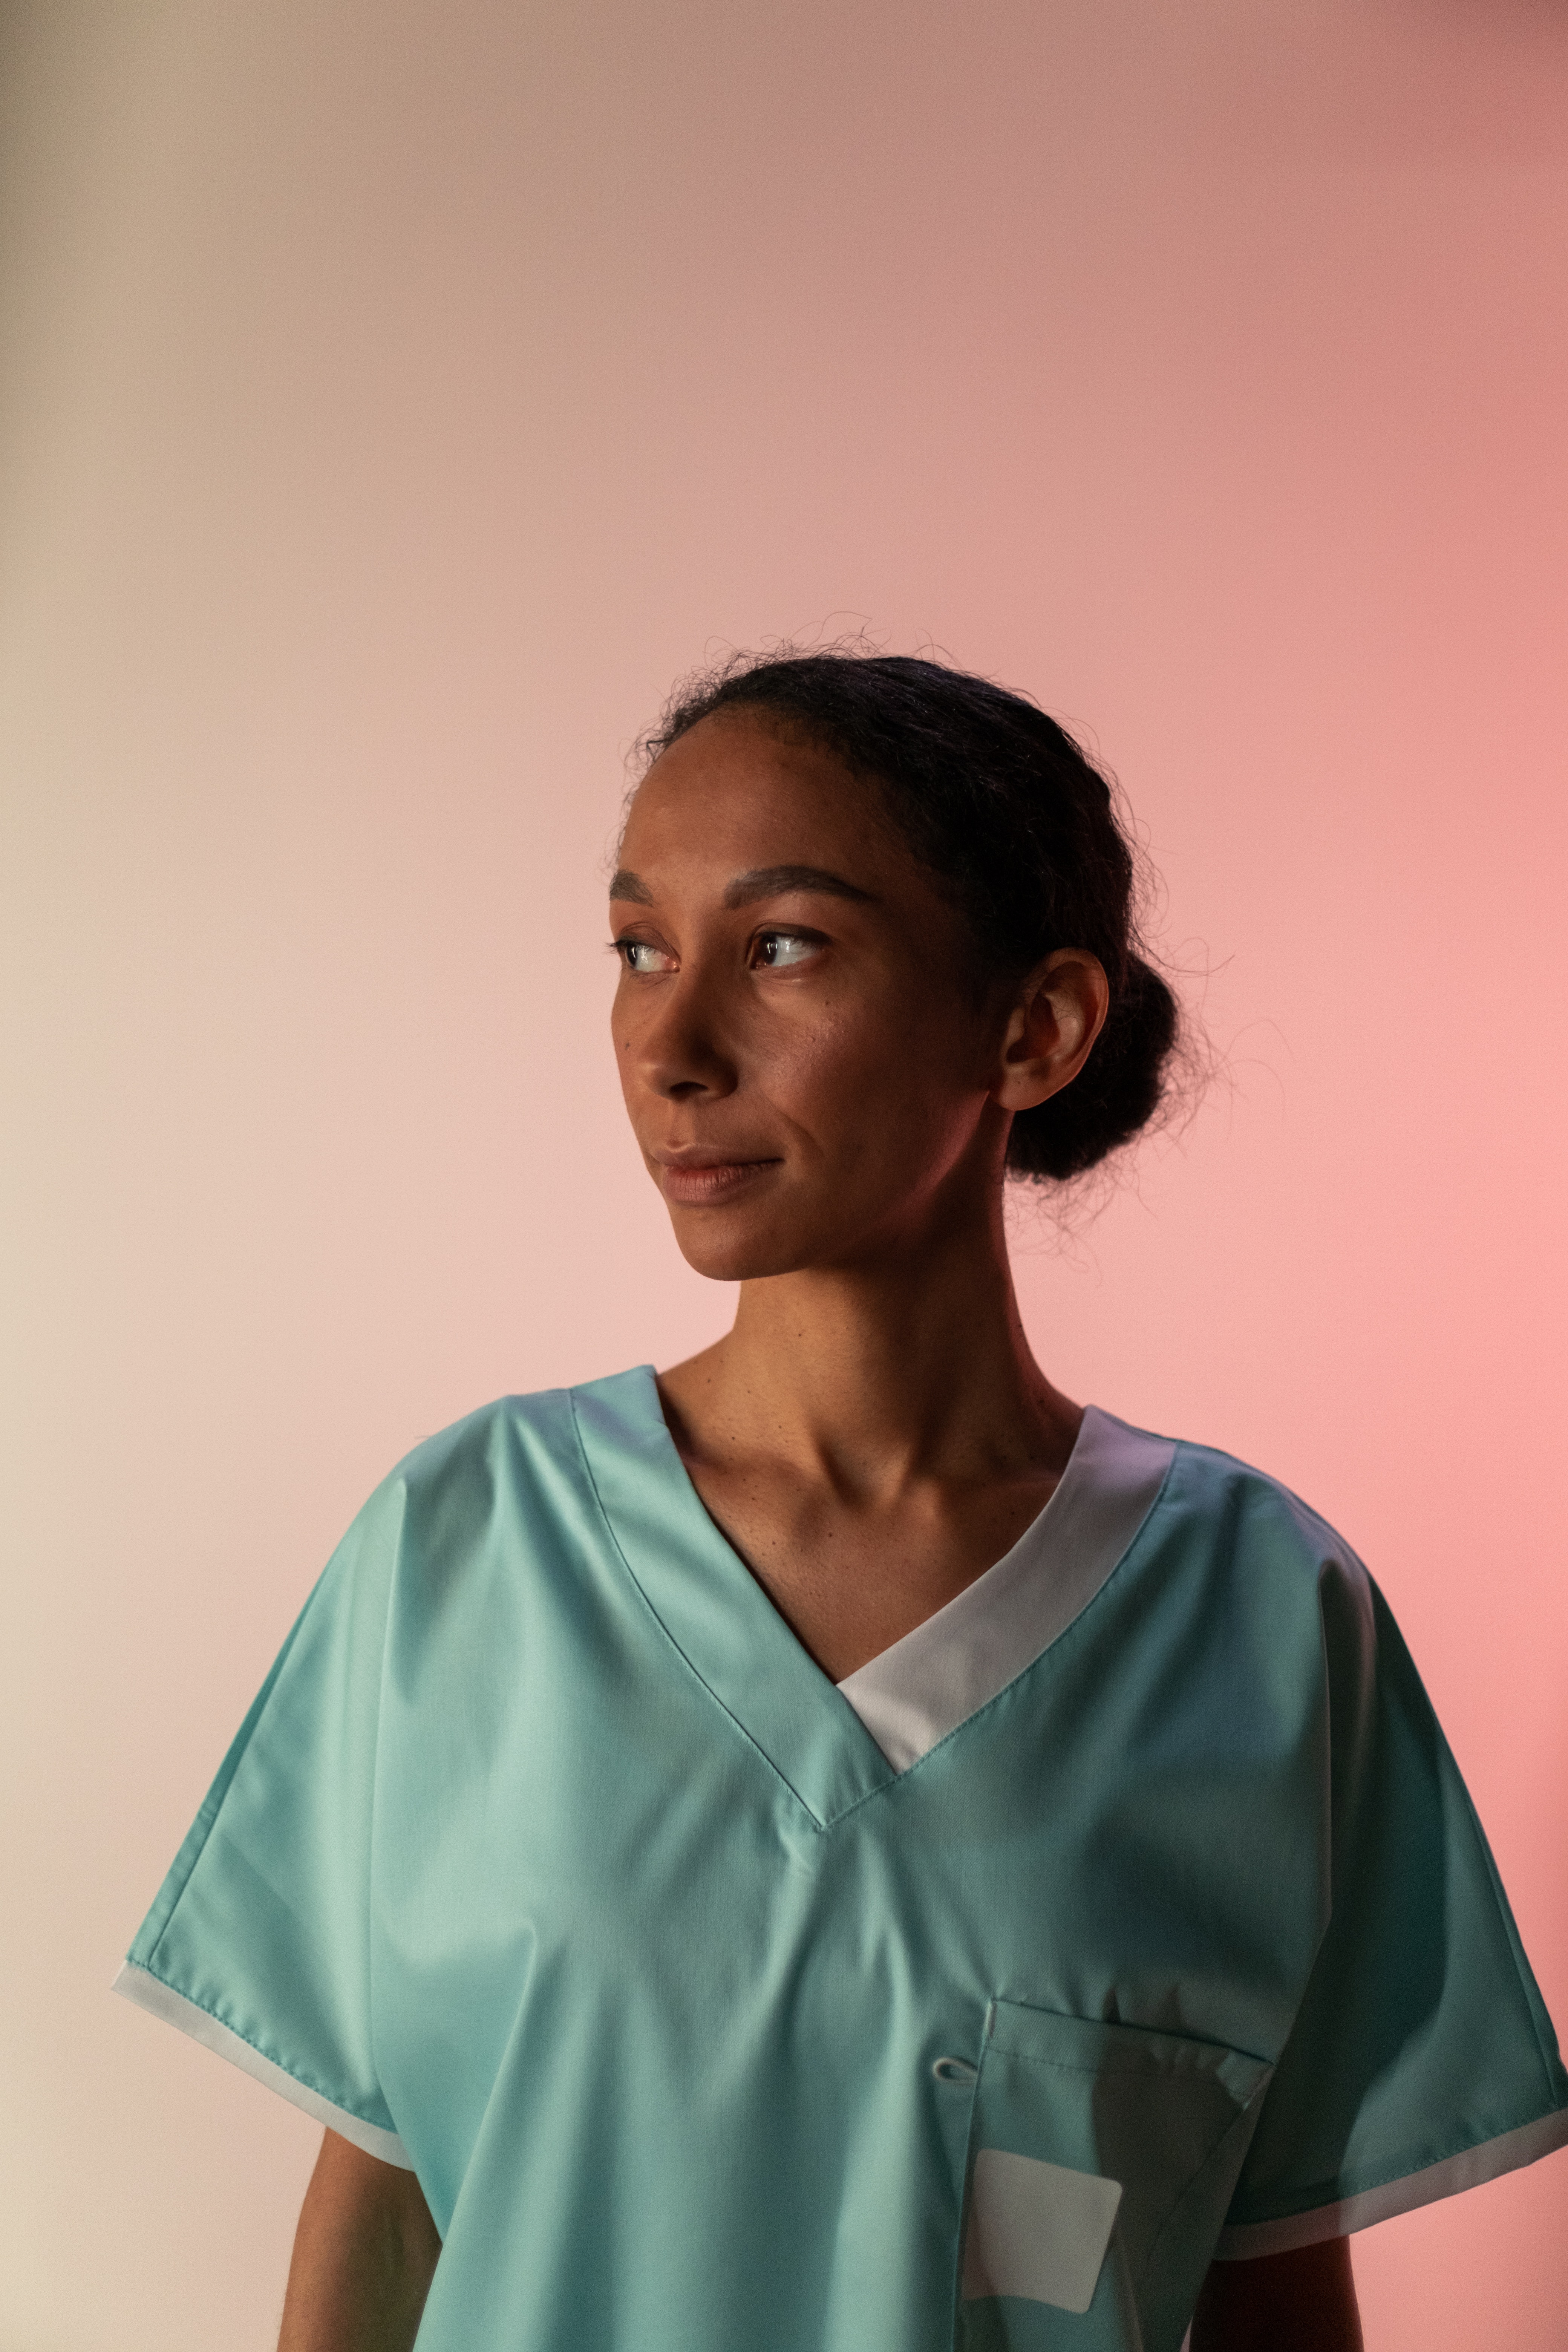
vaccine, shoulder, neck, flash photography, sleeve, gesture, elbow, fashion design, electric blue, t shirt, event, day dress, peach, magenta, active shirt, portrait photography, street fashion, sitting, top, portrait, service, photo shoot, waist